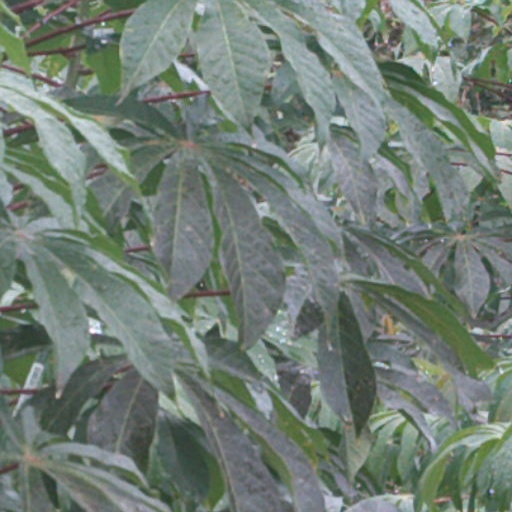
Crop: cassava